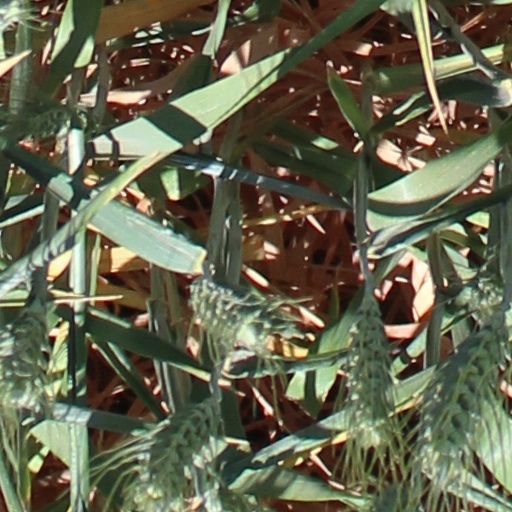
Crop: wheat